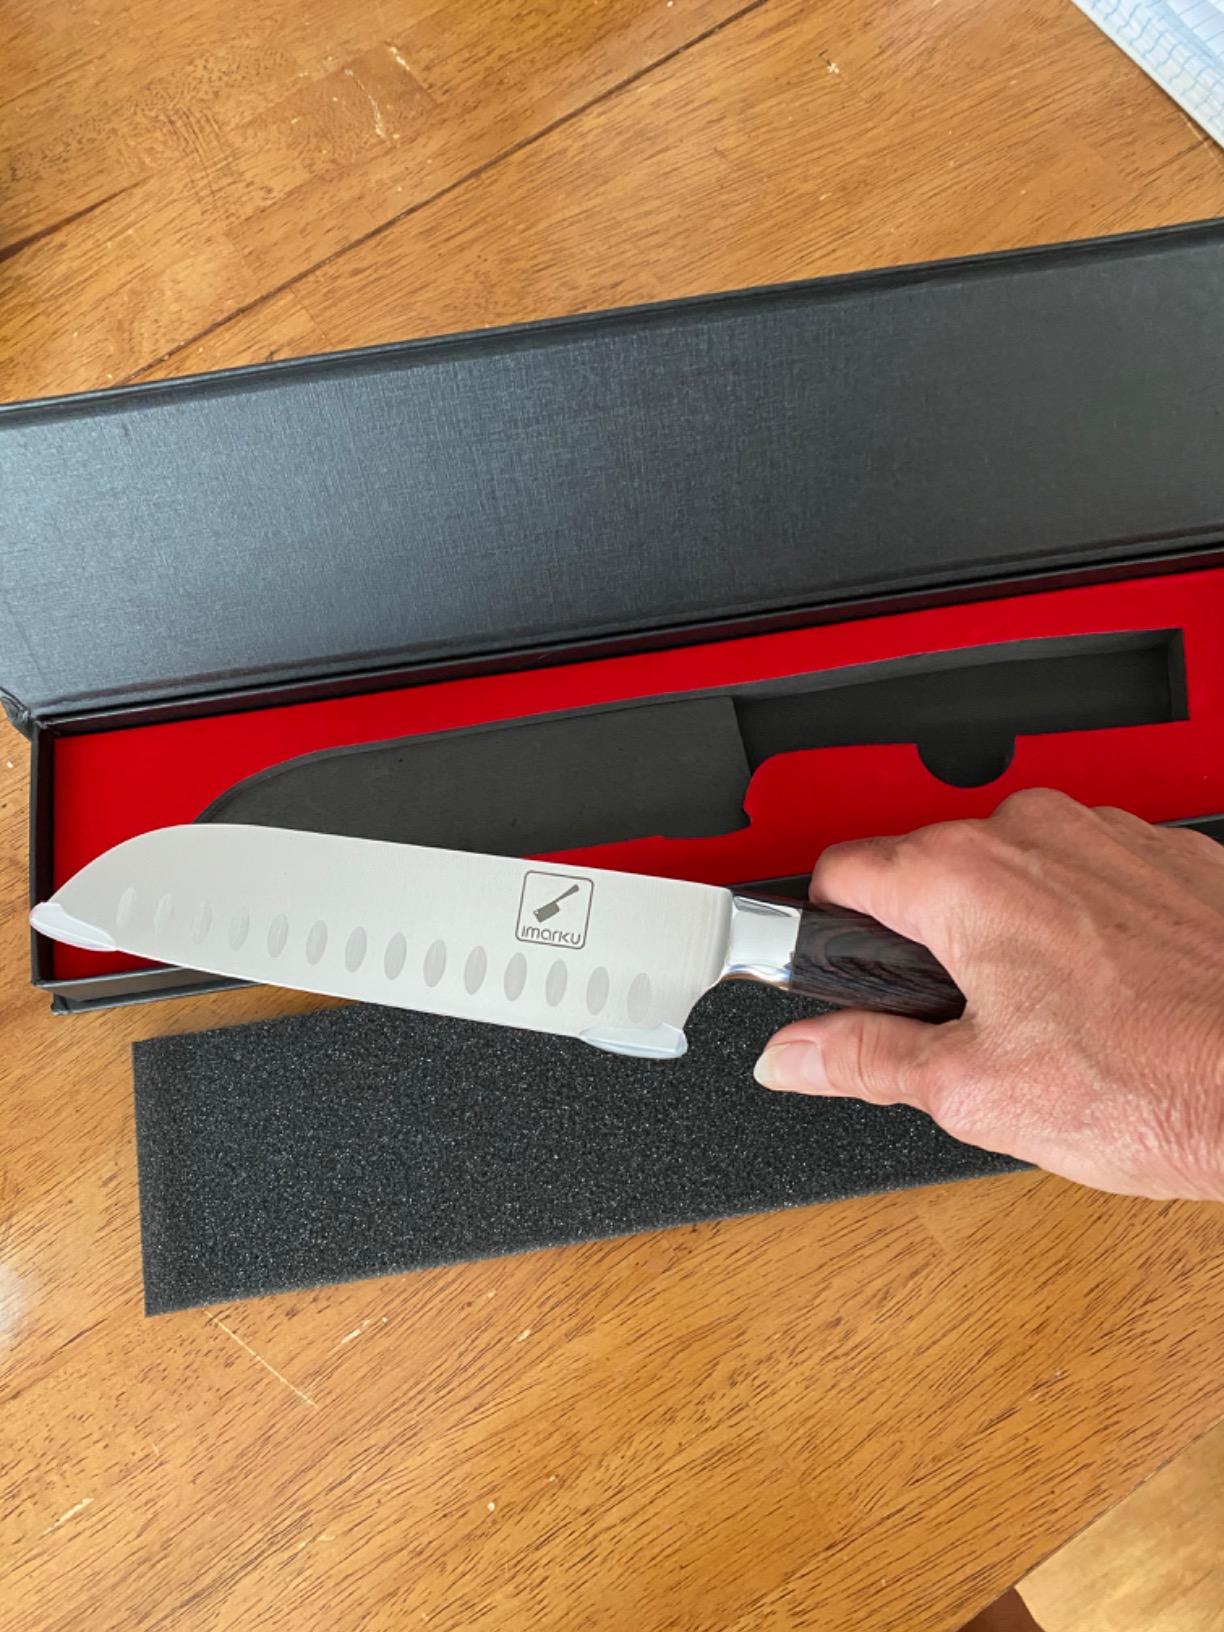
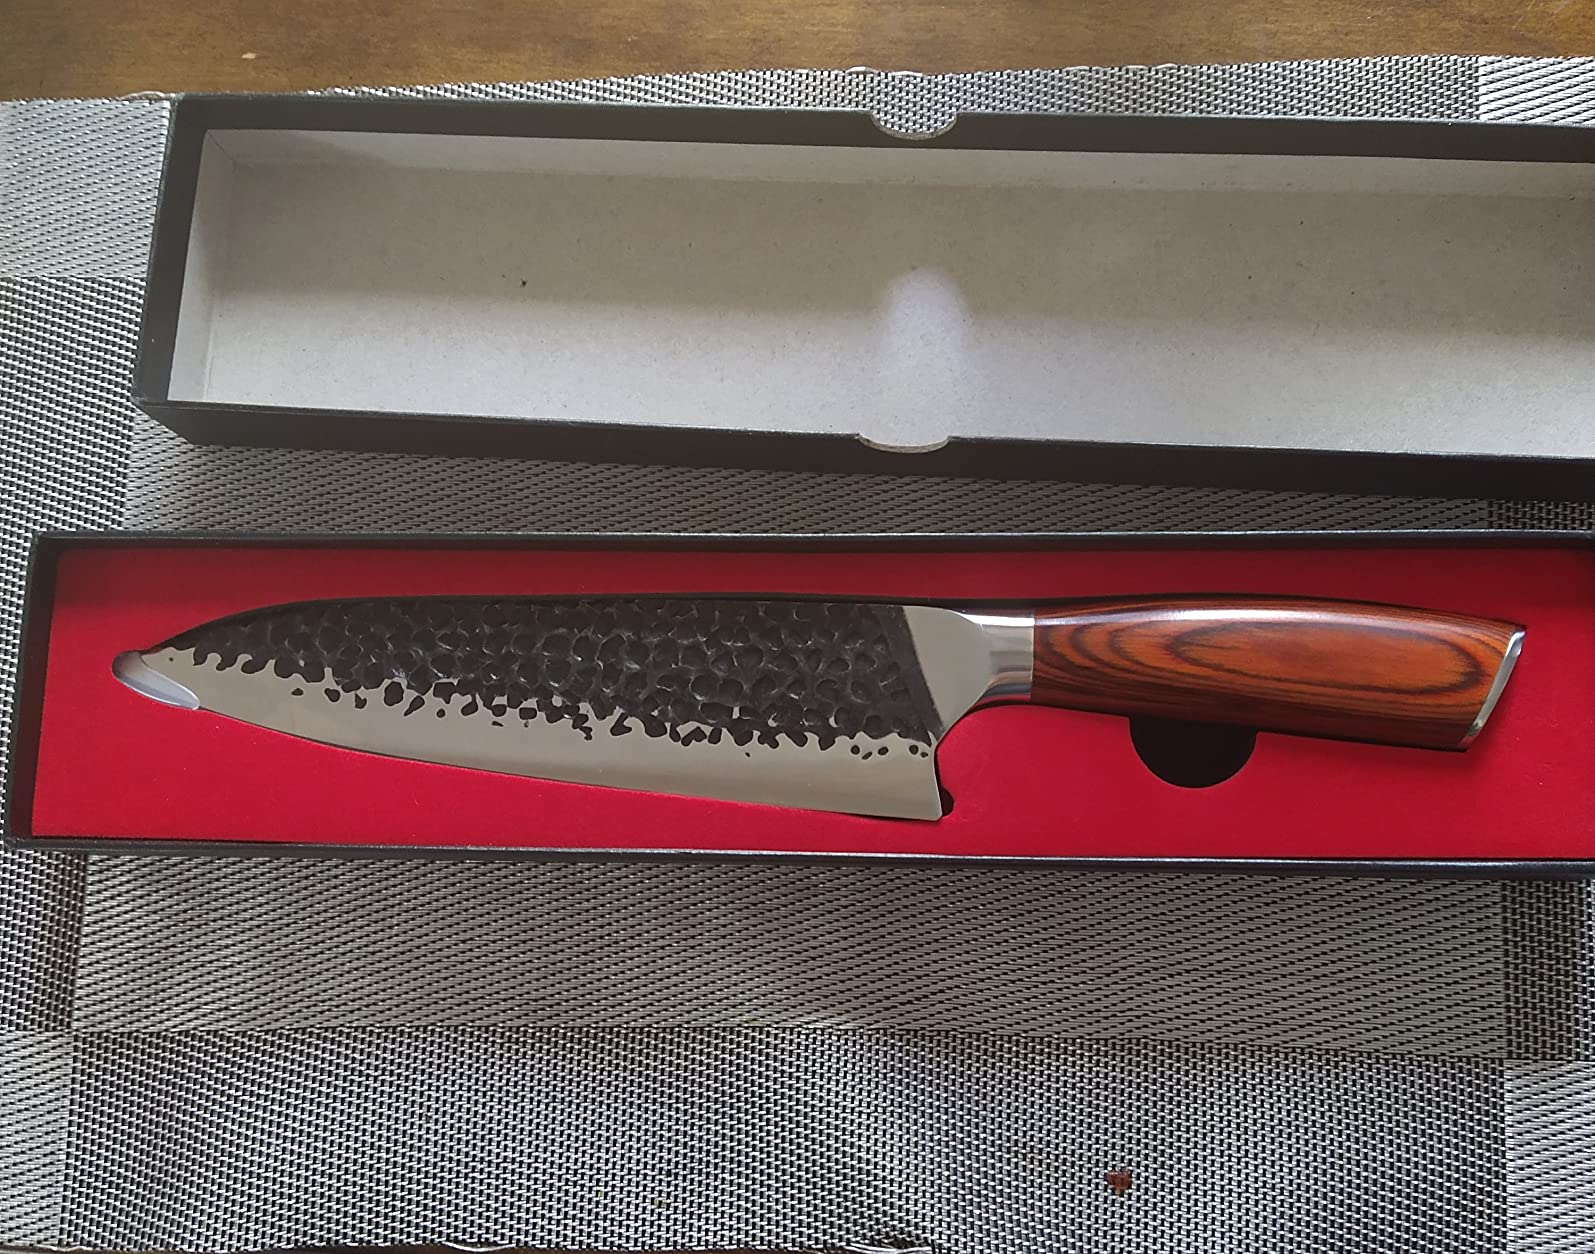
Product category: items_knife
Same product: no